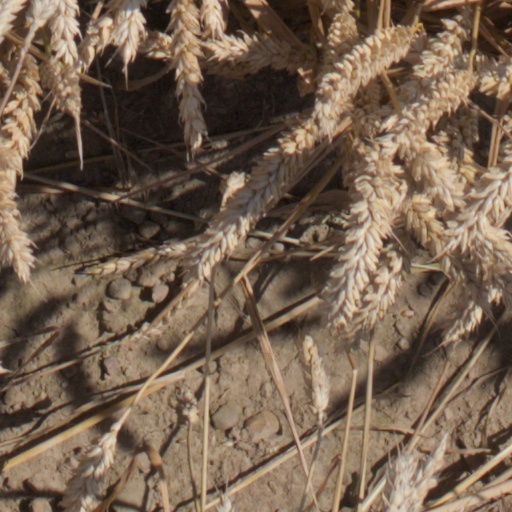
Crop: wheat